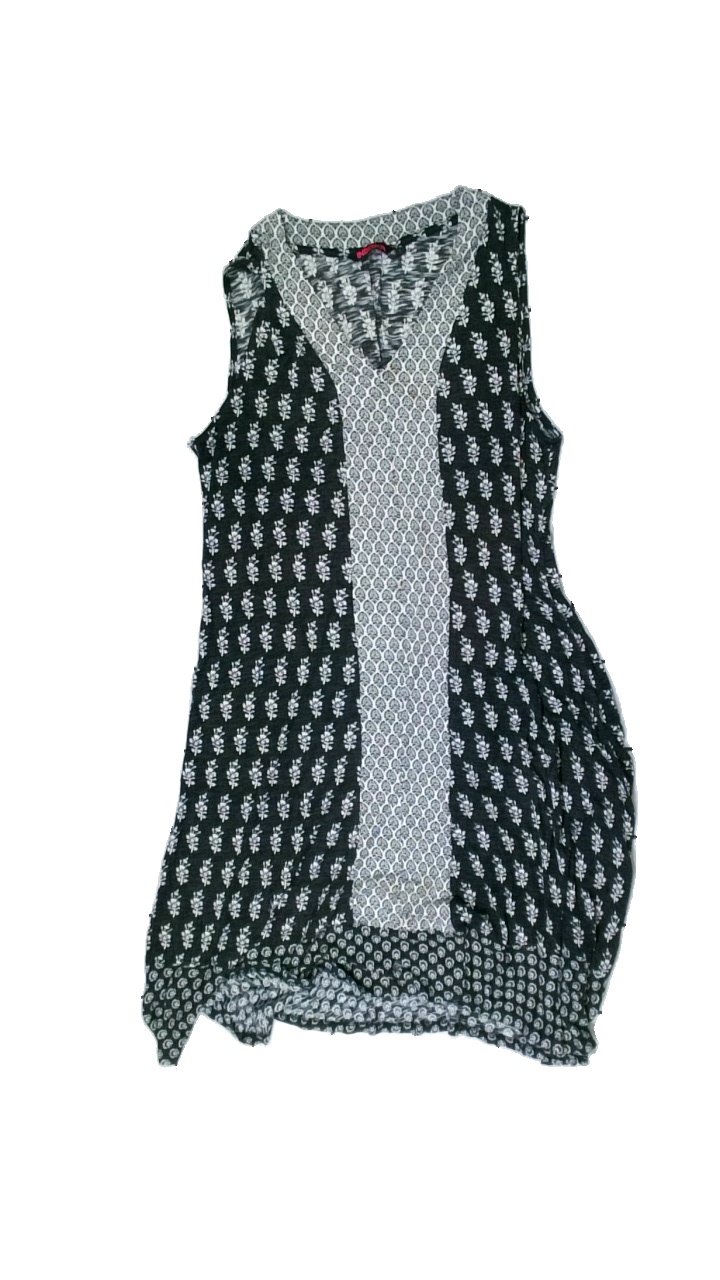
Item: Dress (Ladies)
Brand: Indiska
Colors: Black, White
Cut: Loose, V-collar
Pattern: Floral print
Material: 100% viscose
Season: All
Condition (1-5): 2
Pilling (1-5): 2
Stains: Major
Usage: Export
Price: <50